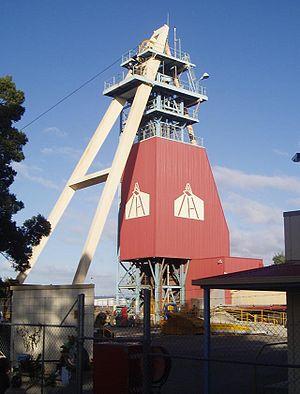
Beaconsfield est une ville au bord du Tamar au nord de la Tasmanie en Australie. Elle est située à 240 km au nord de Hobart et à 42 km au nord-ouest de Launceston sur la West Tamar Highway.